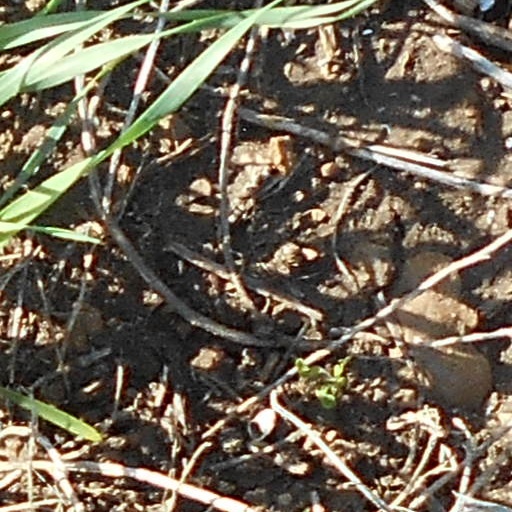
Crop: wheat